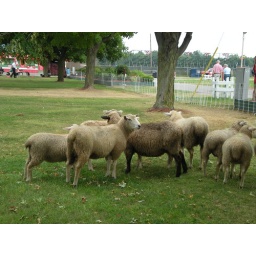
The adorable sheep at the Vermont sheep and wool festival. They were used in the sheep dog runs.